Anton Kovalevski

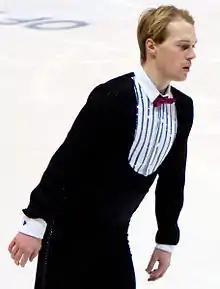
Anton Kovalevski at the 2010 Cup of Russia

Anton Volodymyrovych Kovalevski (born 9 March 1985 in Kiev) is a Ukrainian former competitive figure skater. He won medals at the Crystal Skate of Romania, Golden Spin of Zagreb, Ice Challenge, and Ondrej Nepela Memorial, and is a four-time (2006–07, 2009–10) Ukrainian national champion. He decided to take a break from competitive skating after the 2010-11 season.